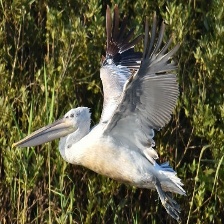
Species: DALMATIAN PELICAN
Scientific name: PELECANUS CRISPUS